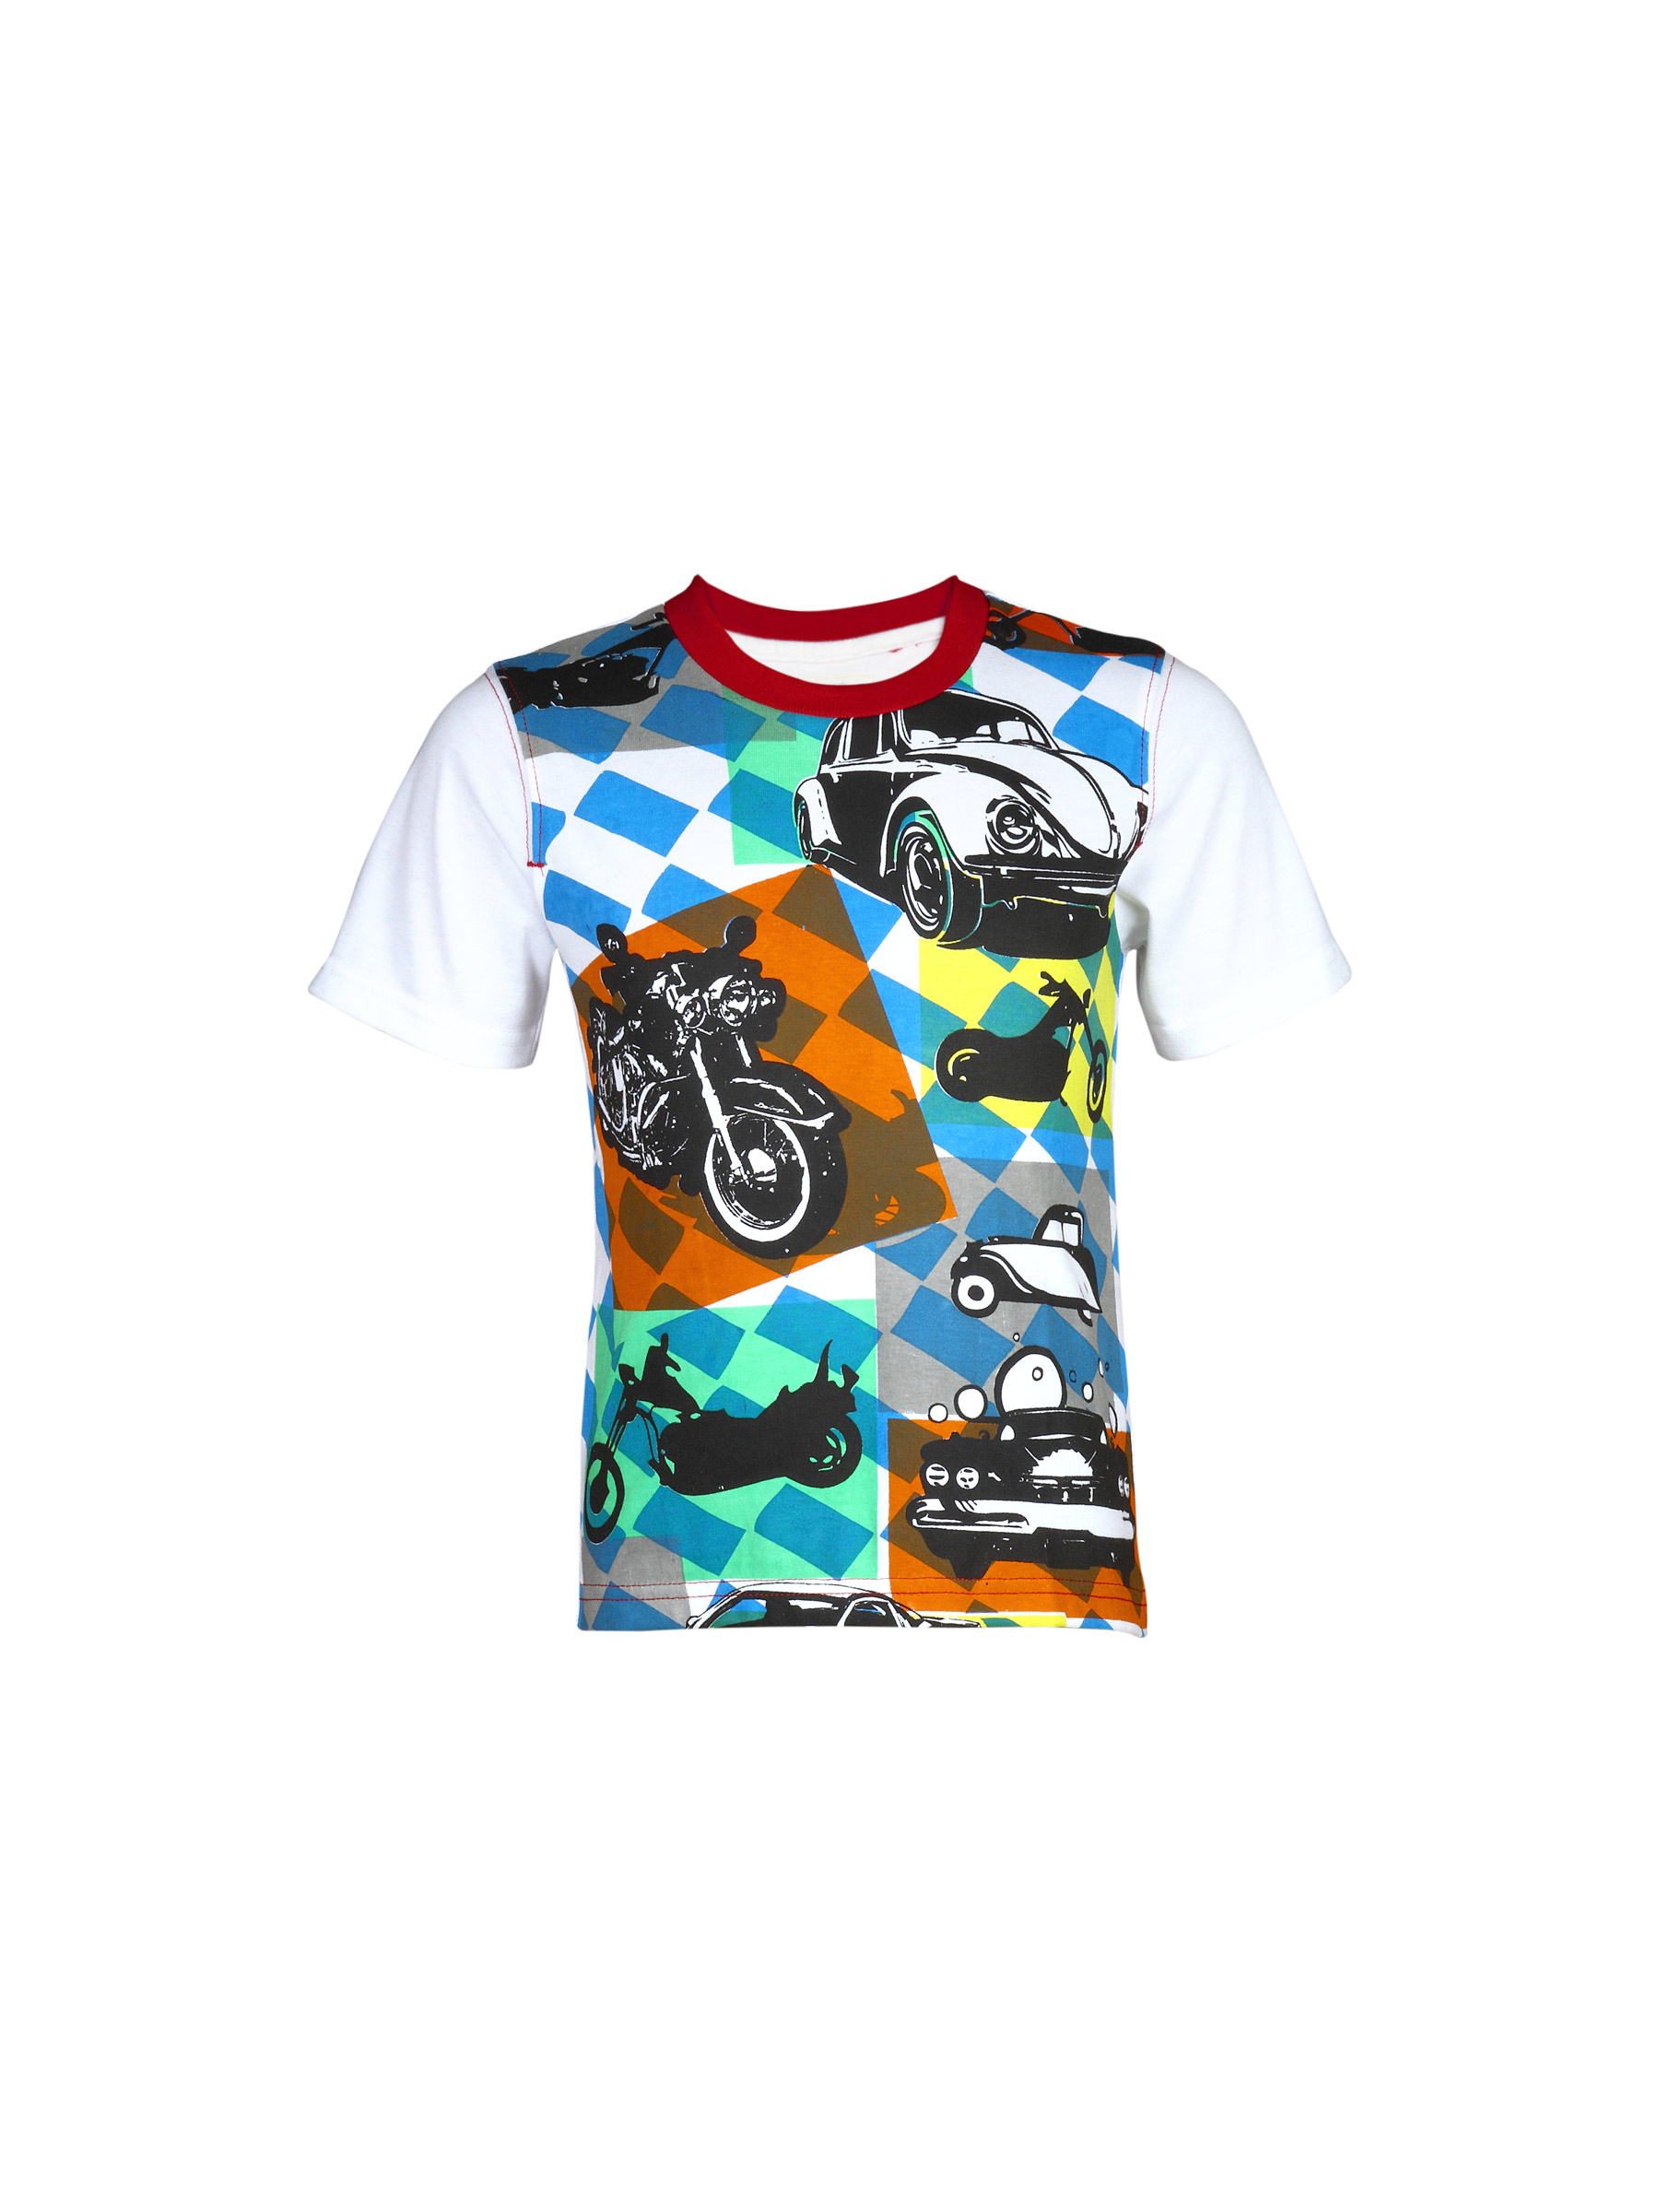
Doodle Boy's Car Print White Red Blue Teen Kidswear
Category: Apparel / Topwear / Tshirts
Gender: Boys
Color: White
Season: Fall 2011
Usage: Casual